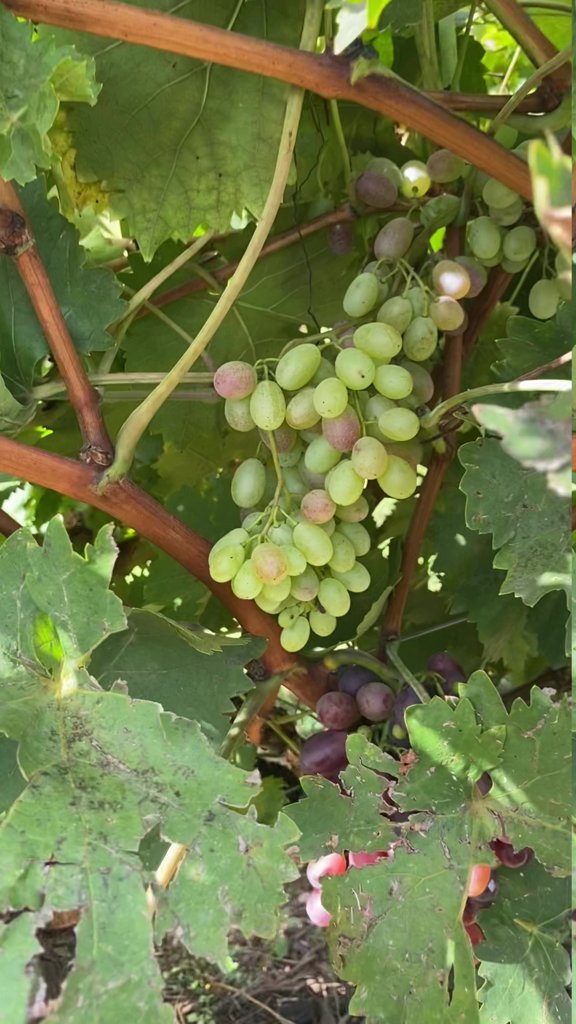
Berries visible: 84
Grape clusters: 3